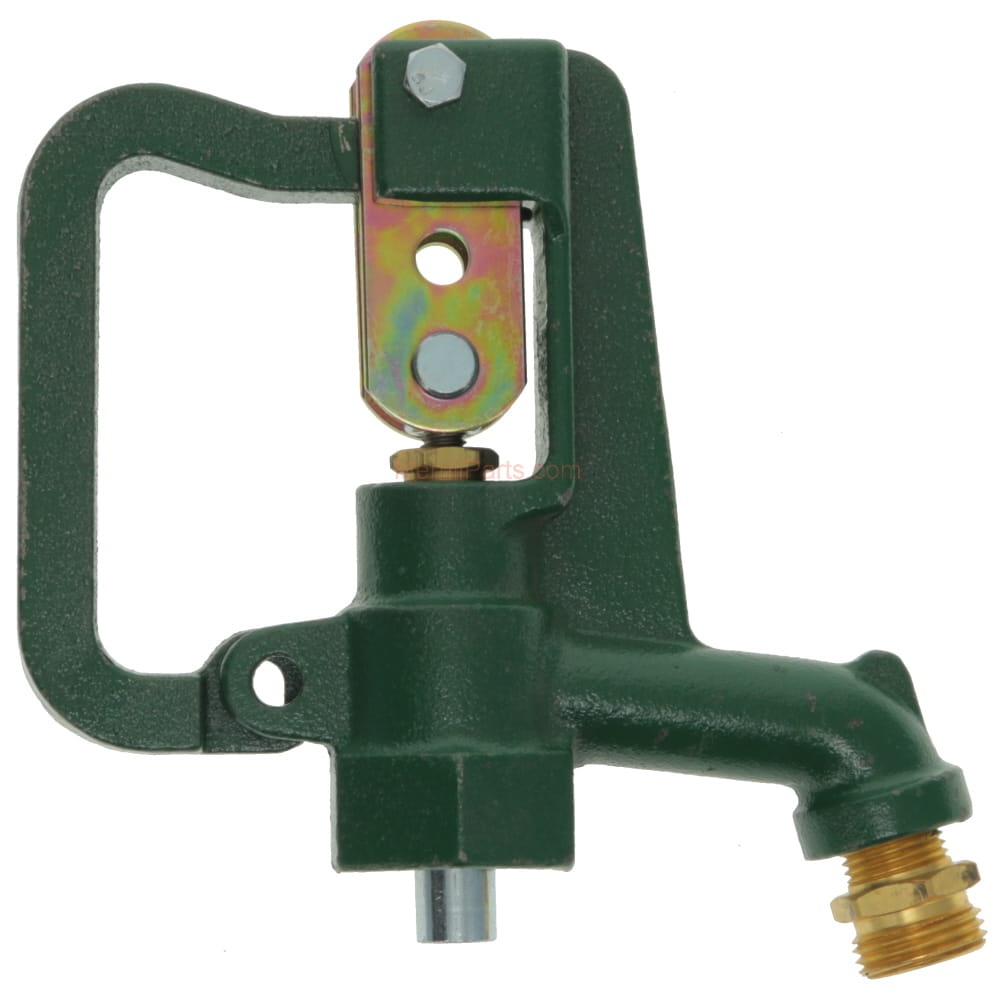
Merrill Genuine ANL-121 Head Assembly Free Shipping
Genuine Merrill ANL-121 no lead head assembly For the CNL-1000. This head comes complete. When replacing a head it is always a good idea to replace the plunger since the head is already off. ANL121
Brand: Merrill
Category: Hardware > Plumbing > Plumbing Fixture Hardware & Parts > Toilet & Bidet Accessories > Ballcocks & Flappers > Ballcocks